Madinat al-Zahra

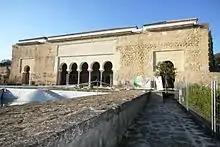
Façade of the reconstructed "Salón Rico" (2013)

The large "House of Ja'far" was built over what were originally three smaller houses. It is located between the Court of the Pillars to the northwest and the "Salón Rico" to the southeast. Because of its more evolved decoration its construction has been dated to after 961, during the reign of al-Hakam II, which may support a hypothesis by Félix Hernández Giménez that this large residence was built for the eponymous Ja'far, a "hajib" (chamberlain) of Caliph al-Hakam II between 961 and 971. It was excavated in 1970 by Hernandez Giménez. The decorated portico of the main courtyard has been reconstructed since 1996 under the direction of Antonio Vallejo Triano.